David Hunter (New South Wales politician)

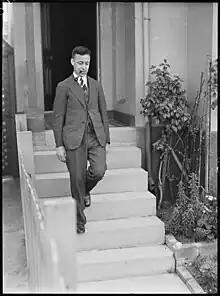
David Hunter MLA

David Benjamin Hunter (5 September 1905 – 31 August 1981) was an Australian politician. He was a member of the New South Wales Legislative Assembly from 1940 to 1976, representing three successive conservative parties - the United Australia Party, Democratic Party, and Liberal Party. He was the first blind member of the Parliament of New South Wales, and held the seat of Croydon and its successor seats of Ashfield-Croydon and Ashfield for a total of 36 years.